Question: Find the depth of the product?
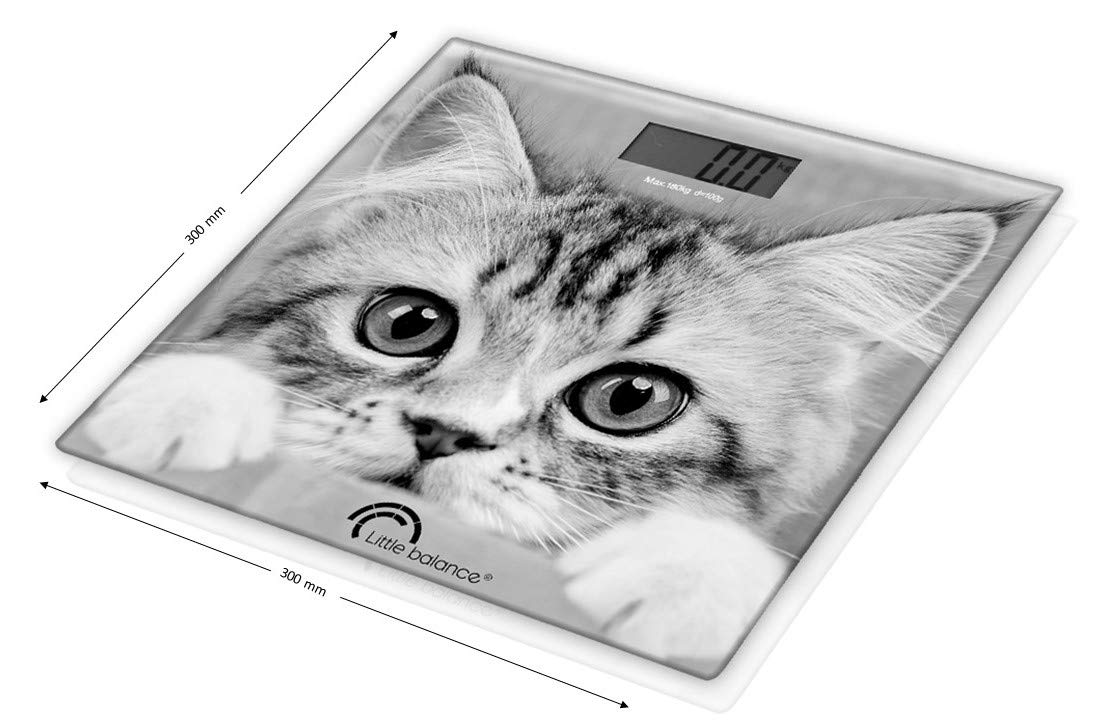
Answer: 300.0 millimetre